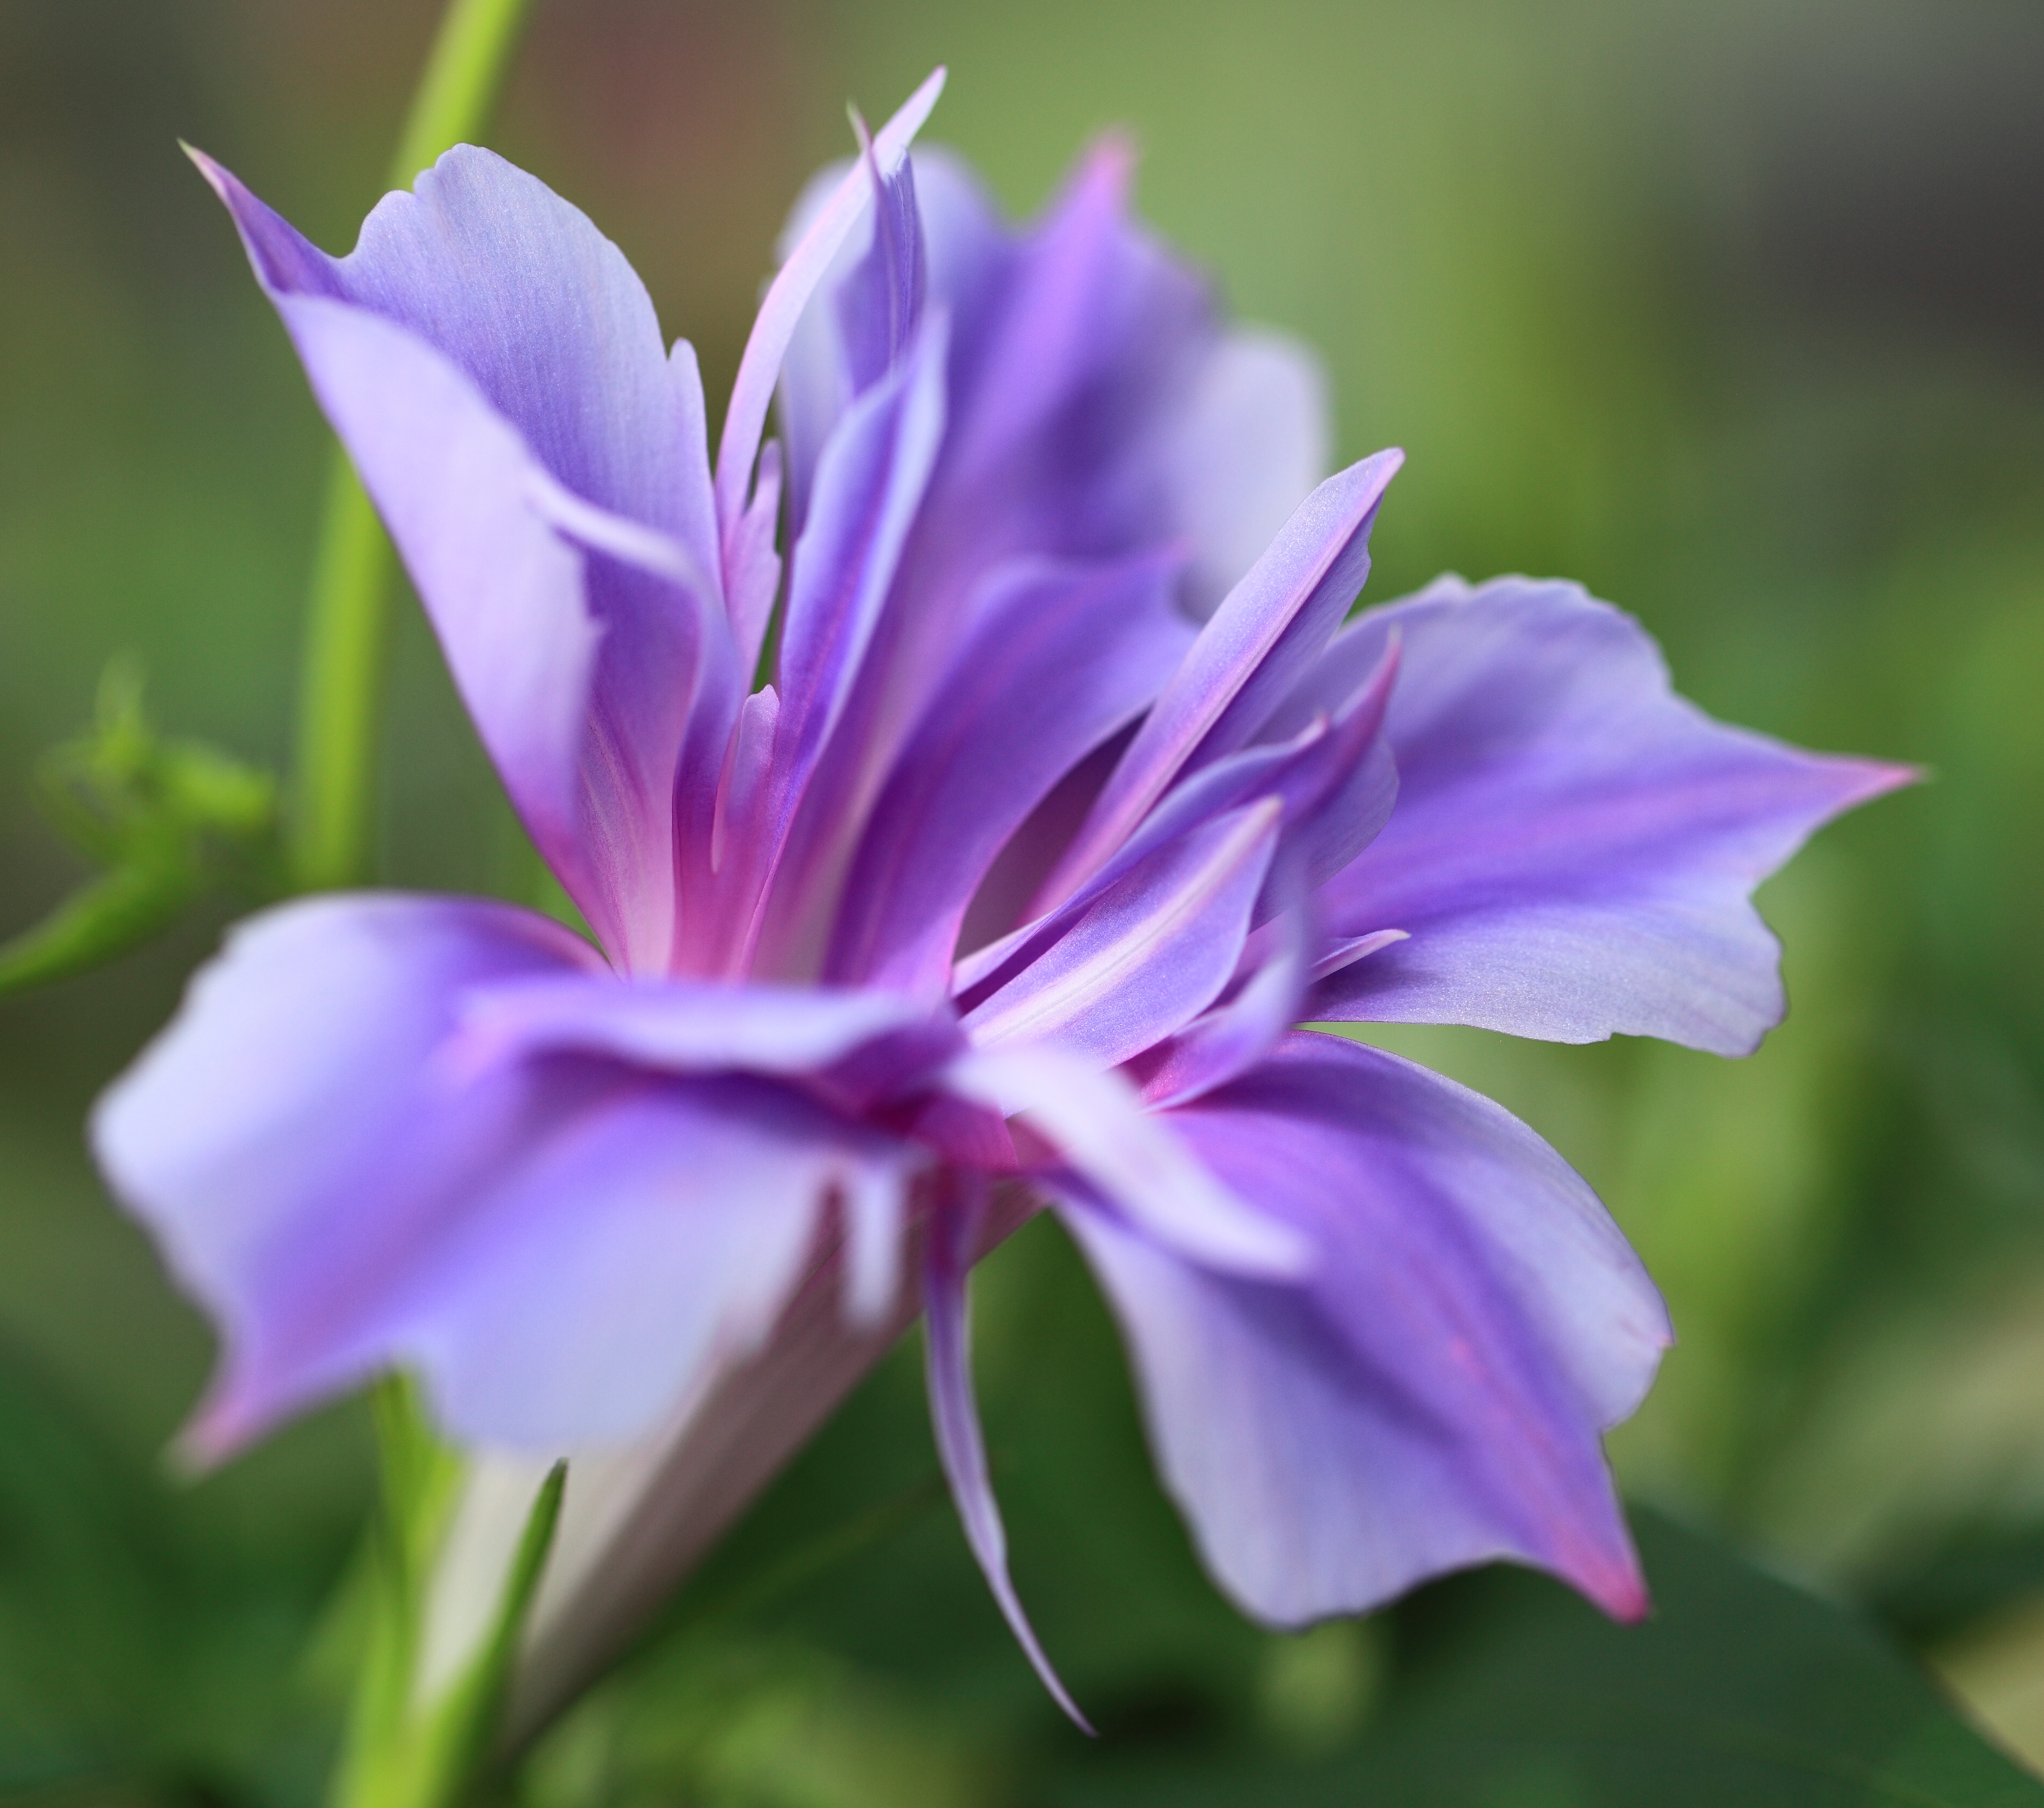
plant, flower, petal, high, botany, flora, wildflower, 5d, morningglory, sakura, hires, markii, ipomoea, hi, res, resolution, chiba, macro photography, nil, taxonomy binomial ipomoeanil, flowering plant, bellflower family, land plant, colorado blue columbine